Elvin Hayes

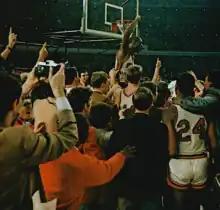
Houston's Hayes is carried in a victory celebration after the defeat of UCLA in the Game of the Century at the Astrodome

On January 20, 1968, Hayes and the Houston Cougars faced Alcindor and the UCLA Bruins in the first-ever nationally televised regular-season college basketball game. In front of a record 52,693 fans at the Houston Astrodome, Hayes scored 39 points and had 15 rebounds while limiting Alcindor to just 15 points as Houston beat UCLA 71–69 to snap the Bruins' 47-game winning streak in what has been called the "Game of the Century". Alcindor had played the game with a serious eye injury, but later attributed the loss to "poor play against a better team". That game helped Hayes earn "The Sporting News" College Basketball Player of the Year.